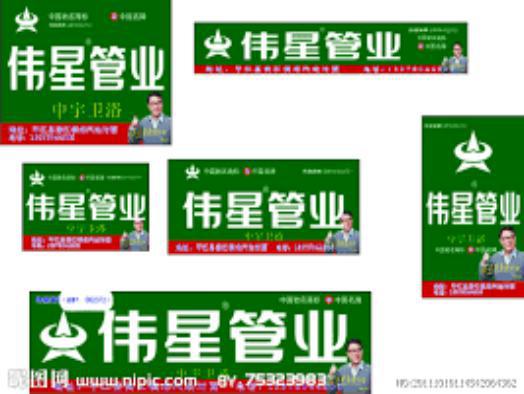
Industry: Others